Alexandre Bontemps

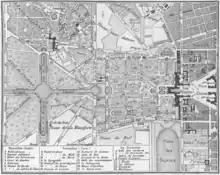
Plan of the Chateau de Versailles, in Bontemps' charge

His father, Jean Baptiste Bontemps (1590–1659), had been surgeon to Louis XIII of France before becoming a Premier Valet in 1643. Alexandre succeeded him on his death in 1659, dying in office in 1701, by which time he was a count and marquis, holding several key offices controlling both the palaces and towns of Versailles and Marly, the Swiss Guard who guarded the King and his palaces, and the household of the Dauphin. He was thus a key figure in maintaining the security of the King, and managing his household. The Governorships of Versailles and Marly had been given to him in 1665 after the death of Jérôme Blouin (1610-1665), then the senior head-valet, and passed to Blouin's son in turn when Bontemps died. He was also a member of the "Conseil du Roi" (the Royal Council) and held a senior rank in the chivalric Order of Saint Lazarus.